Tony Bradan

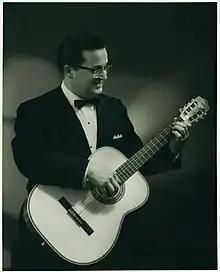
Tony Bradan in 1968

Tony Bradan (born Antonio Alfredo Bradanovich; October 6, 1913 – 23 November 1999) was a Canadian teacher, guitarist, and arranger.